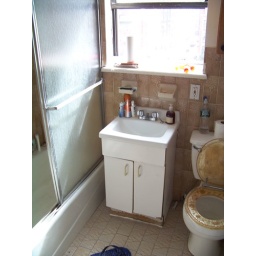
bath and shower have plenty of hot water. i love baths. help yourself to my epson salt under sink